Halbert Powers Gillette

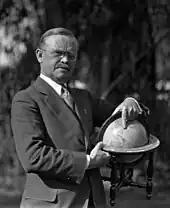
Halbert P. Gillette, 1930

Halbert Powers Gillette (1869–1958) was an American engineer and prolific author of textbooks and handbooks for the engineering and construction fields.